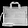
Label: Bag